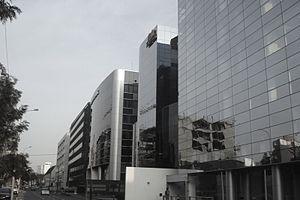
San Isidro, quartier d'affaires à Lima, Pérou